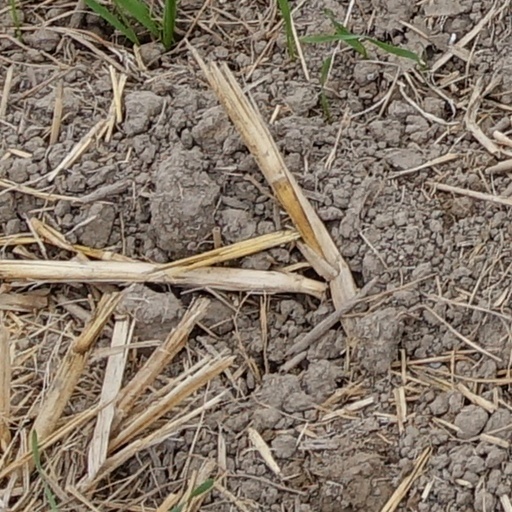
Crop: wheat